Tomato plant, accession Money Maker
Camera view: vertical (180 deg); turntable rotation: 210 degrees
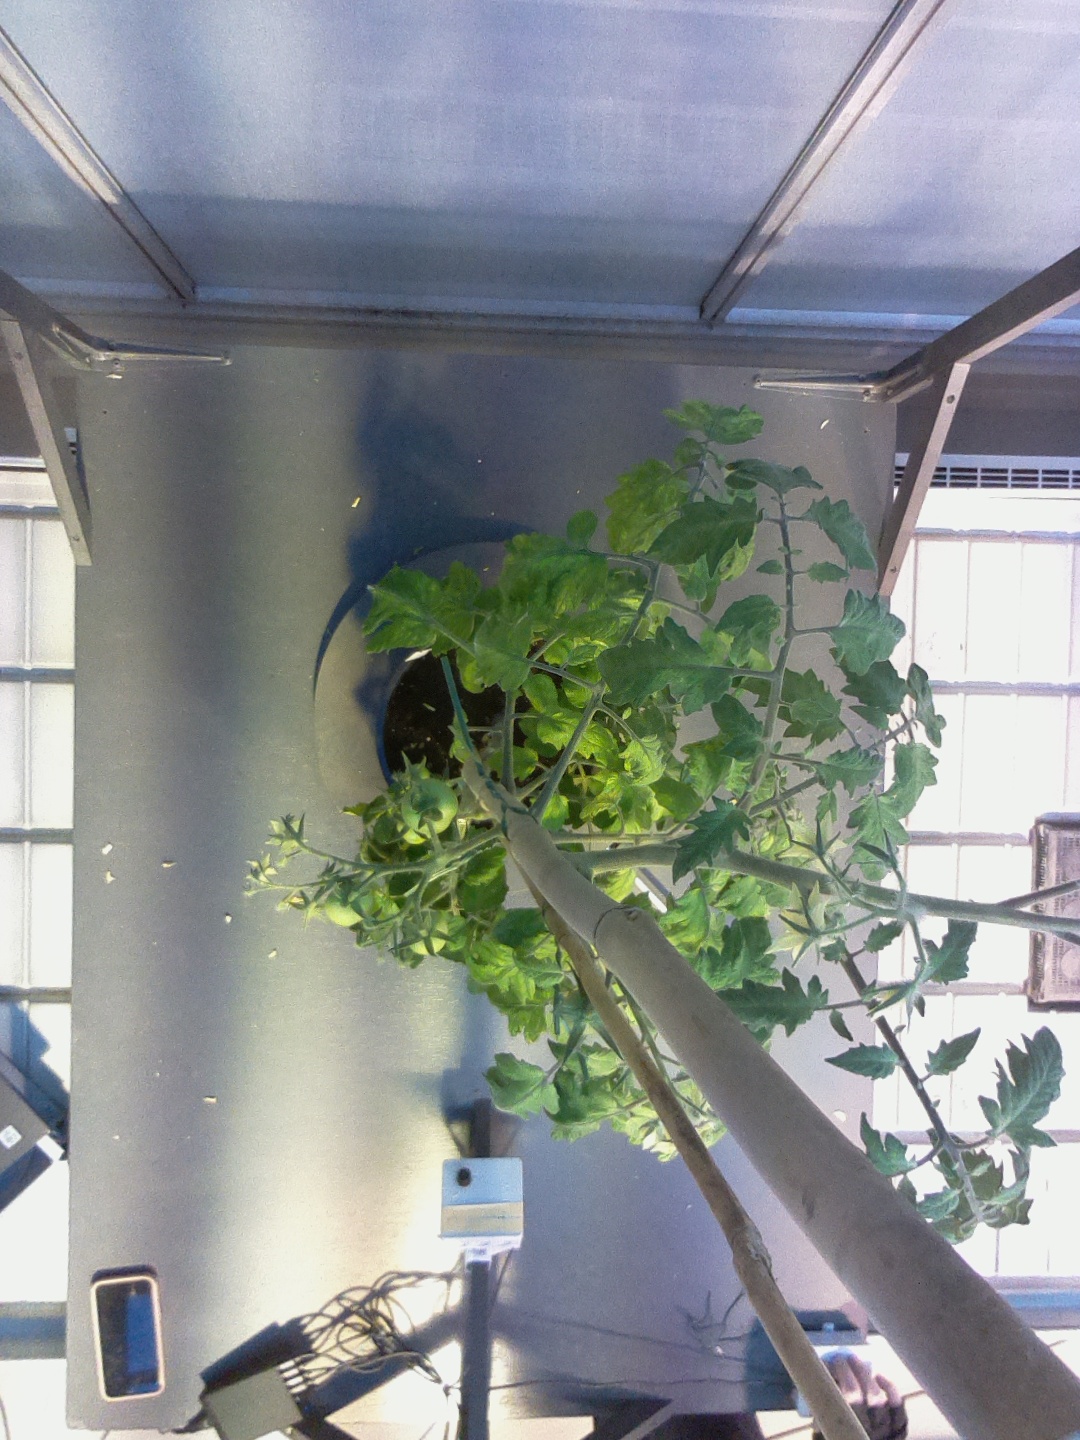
BBCH growth stage 73: 30%-40% of final fruit size